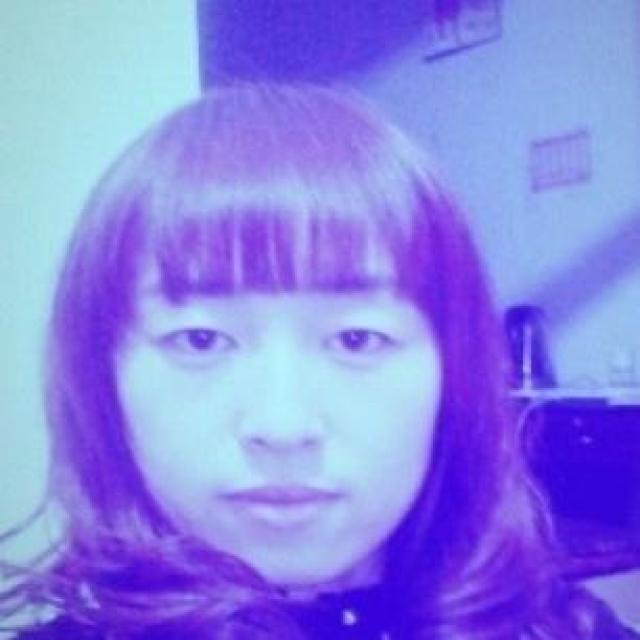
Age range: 21-44